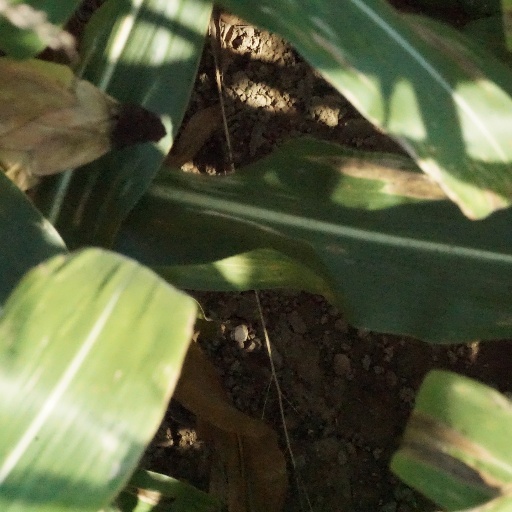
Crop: maize; corn